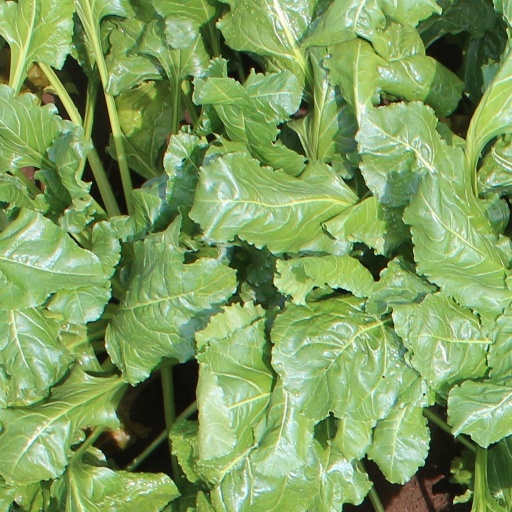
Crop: sugar beet